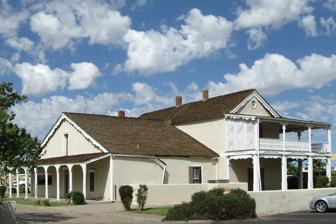
Building: Nestor Armijo House
Country: United States of America
Year built: 1870
United States historic place Nestor Armijo House U.S. National Register of Historic Places The house in 2009 Location Lohman Avenue and Church Street, Las Cruces, New Mexico Coordinates 32°18′20″N 106°46′35″W / 32.30556°N 106.77639°W / 32.30556; -106.77639 ( Nestor Armijo House ) Area 0.4 acres (0.16 ha) Built 1870 ( 1870 ) Architectural style Late Victorian NRHP reference No. 76001195 Added to NRHP December 12, 1976 The Nestor Armijo House is a historic house in Las Cruces, New Mexico . It was built in 1870 for Bradford Daily and his wife Maricita. In 1877, it was purchased by Nestor Armijo, a merchant and rancher. When his granddaughters were orphaned in 1902, they moved into his house and lived with him until he died in 1911. One of them, Josephine Armijo Gallagher, lived here with her four children, while the other sister, Gertrude Armijo Ascarate, "refurbished the small building containing the old kitchen and dining room for her residence"; she died in the 1970s. The house was designed in the Late Victorian architectural style . It has been listed on the National Register of Historic Places since December 12, 1976. References